Kekauʻōnohi

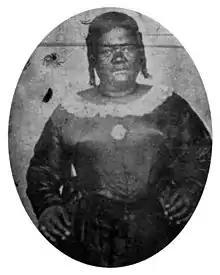

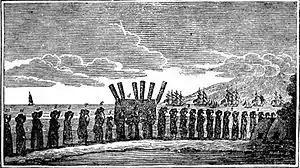
Kekauʻōnohi, alongside the pall-bearers in the center of funeral procession of Queen Keōpūolani, 1823

Keahikuni Kekauʻōnohi (c. 1805–1851) was a Hawaiian high chiefess who was a member of the House of Kamehameha. She was granddaughter to King Kamehameha I and one of the wives of Kamehameha II. Her Christian name is disputed; it is given as Mikahela in the 1848 Mahele Book and as Miriam in later sources.